Log Chapel (University of Notre Dame)

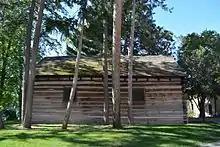
Log Chapel, side

In 1973 it was added to the National Register of Historic Places.